En-men-dur-ana

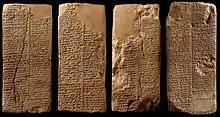
The Weld-Blundell Prism is among the oldest, most well-preserved, and better-known versions of the "Sumerian King List", and includes the inscription for En-men-dur-ana

En-men-dur-ana (also En-men-dur-an-ki, Enmenduranki) of Zimbir (the city now known as Sippar) was an ancient Sumerian king, whose name appears in the Sumerian King List as the seventh pre-dynastic king of Sumer. He was also the topic of myth and legend, said to have reigned for around 21,000 years.